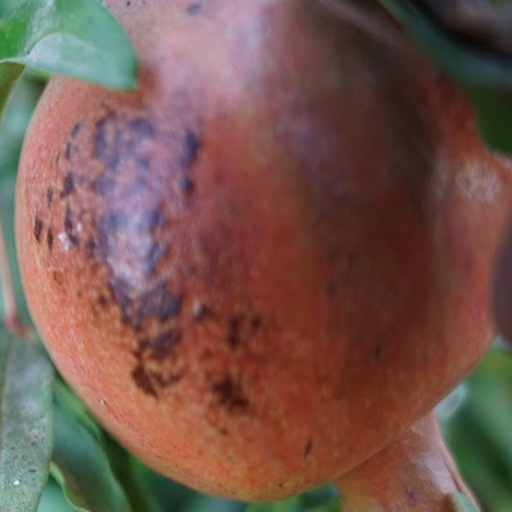
Label: Sunburn